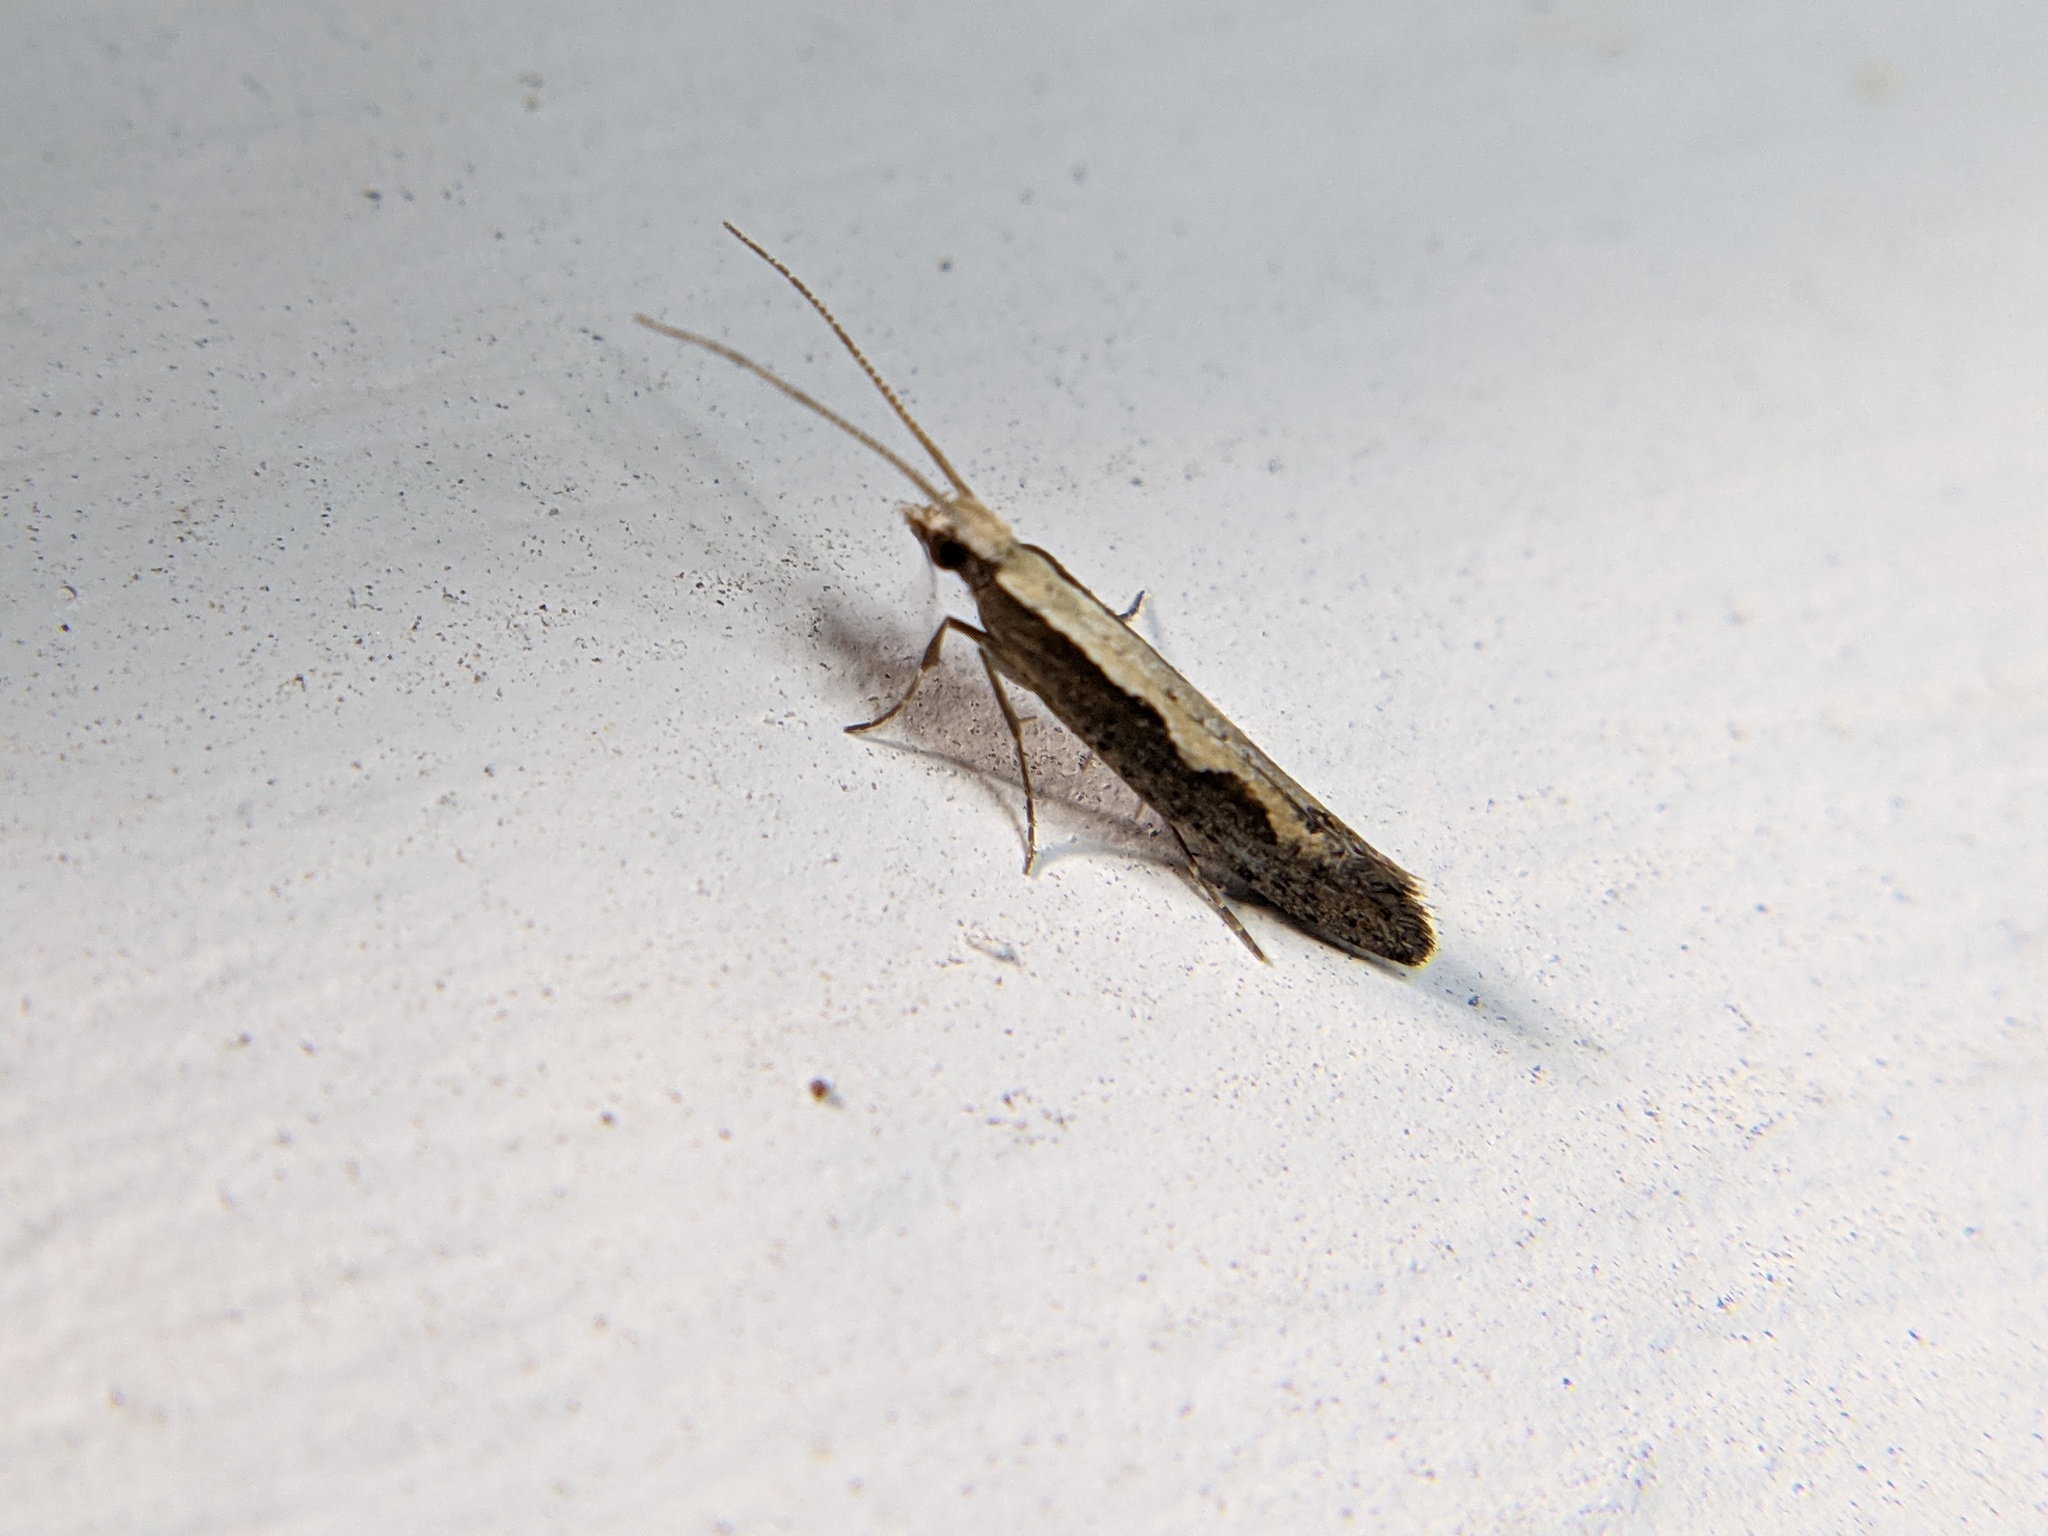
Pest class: diamondback_moth